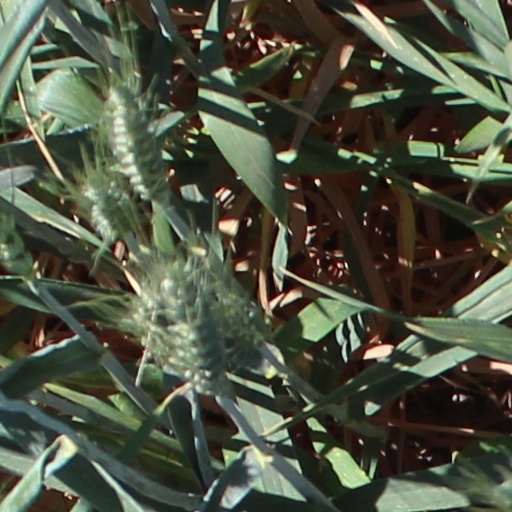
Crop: wheat